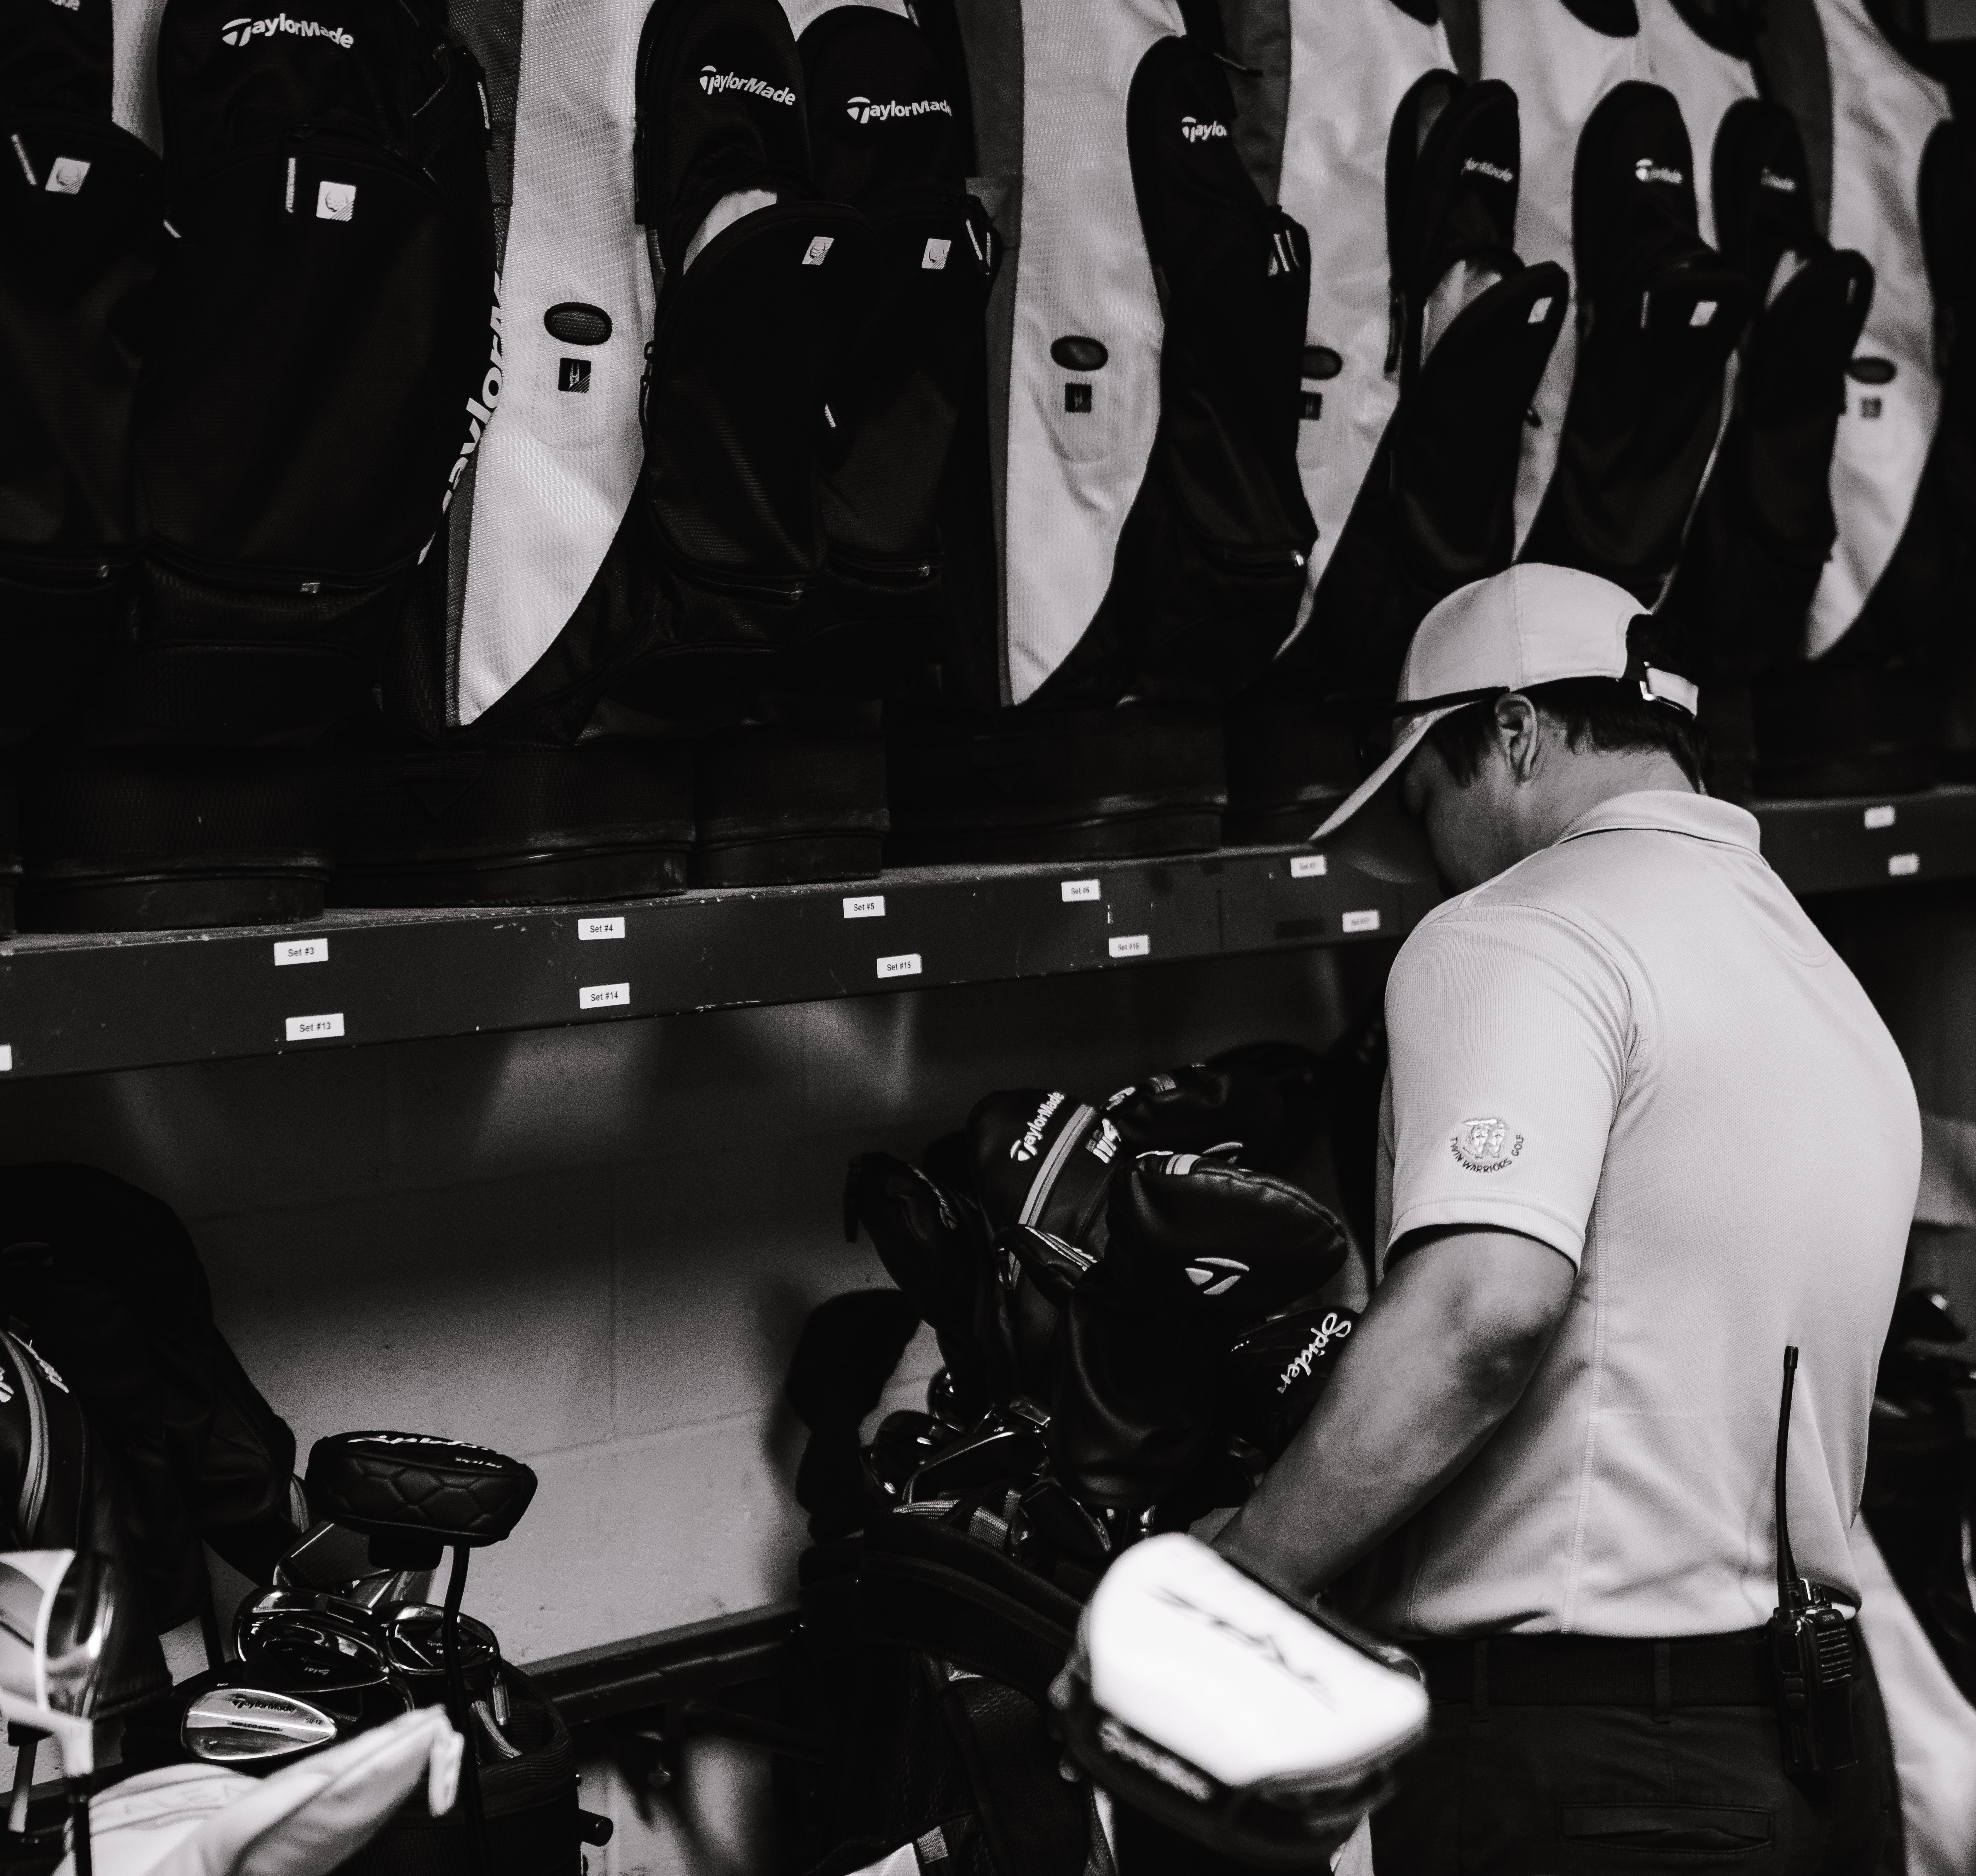
black and white, monochrome, photography, personal protective equipment, style